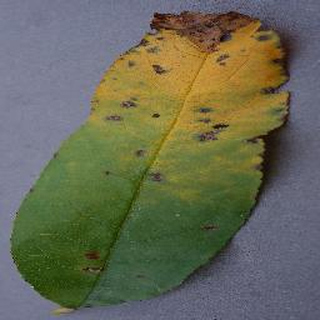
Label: peach_bacterial_spot